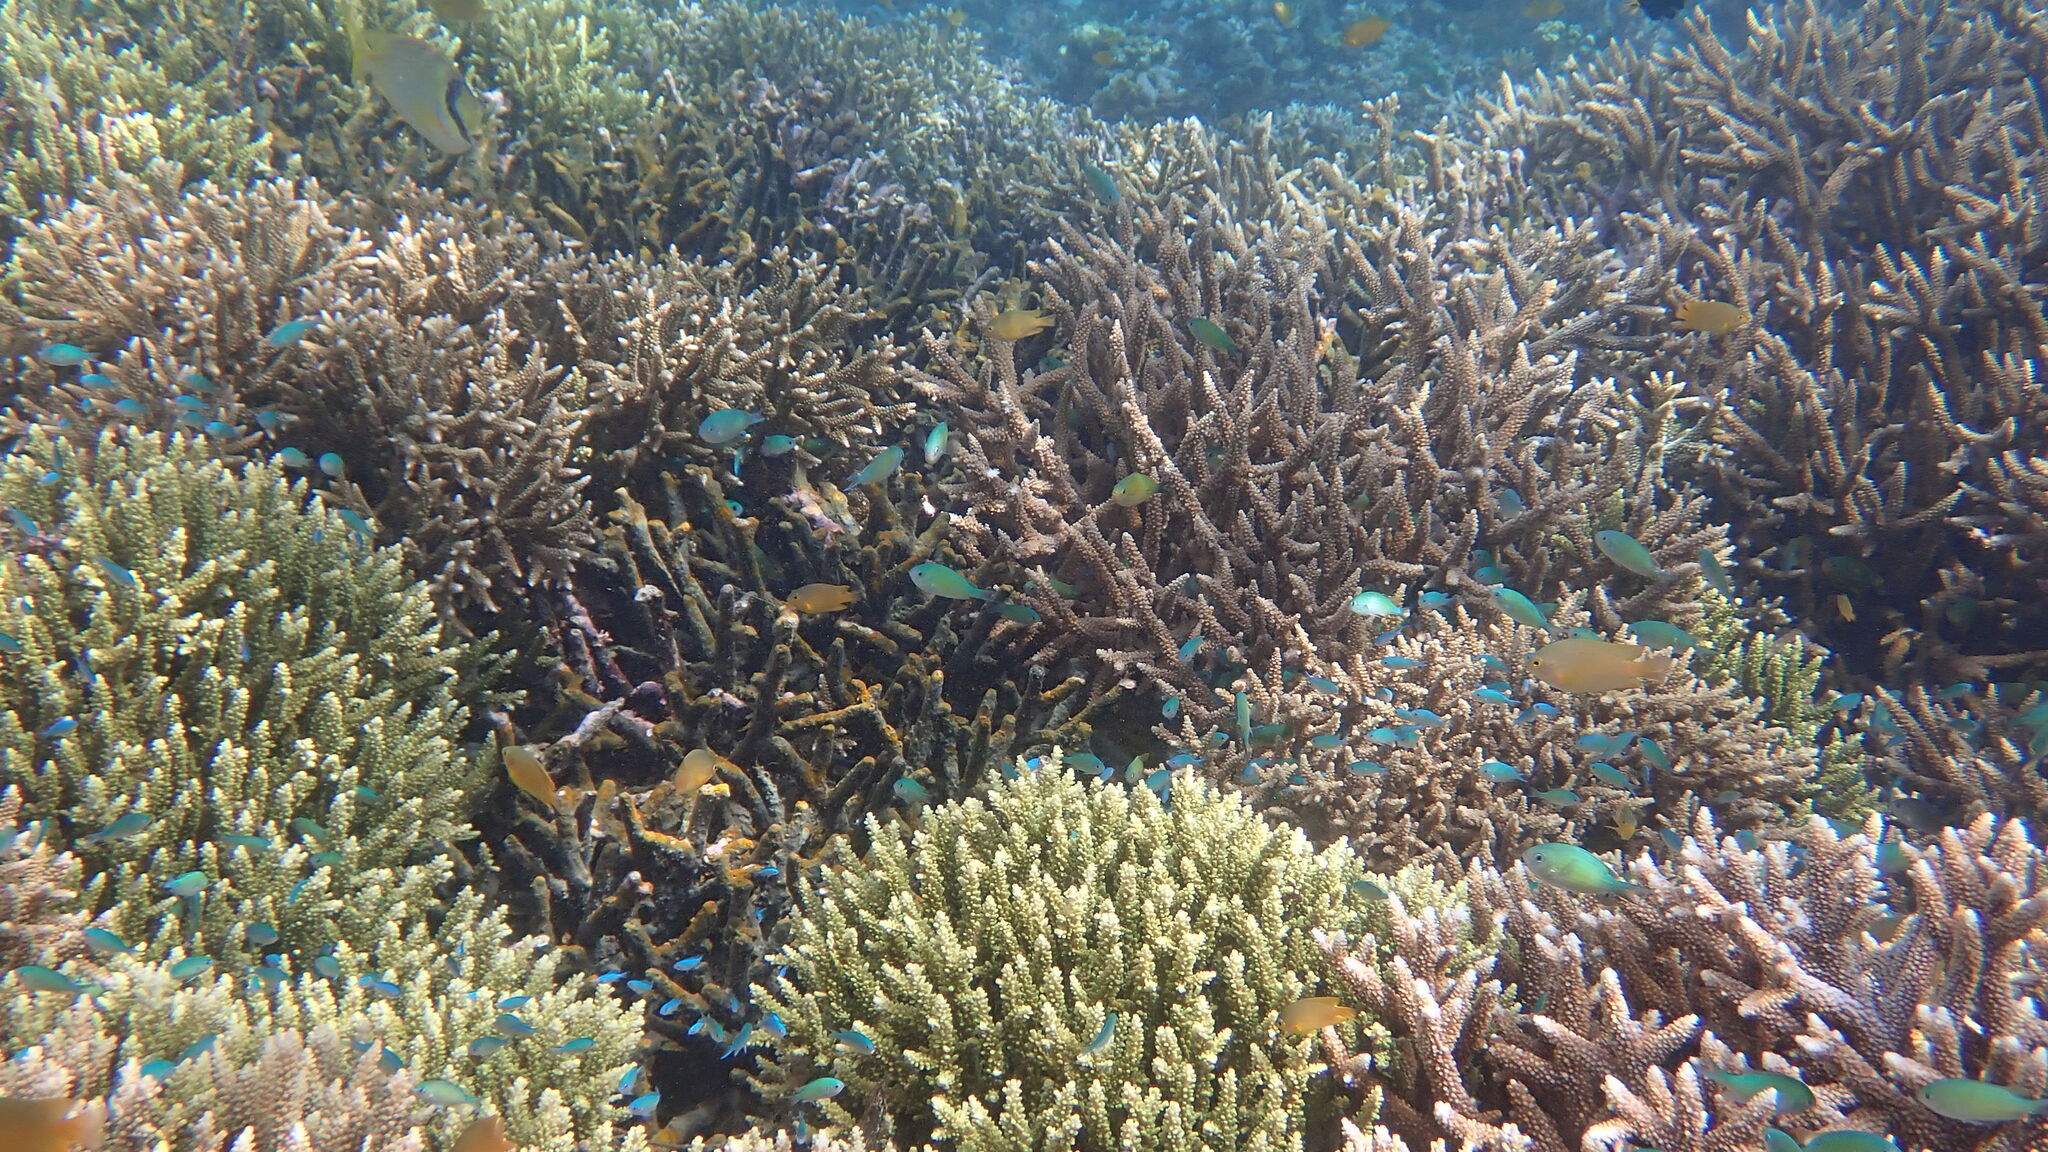
Chromis viridis (Blue-green Chromis)